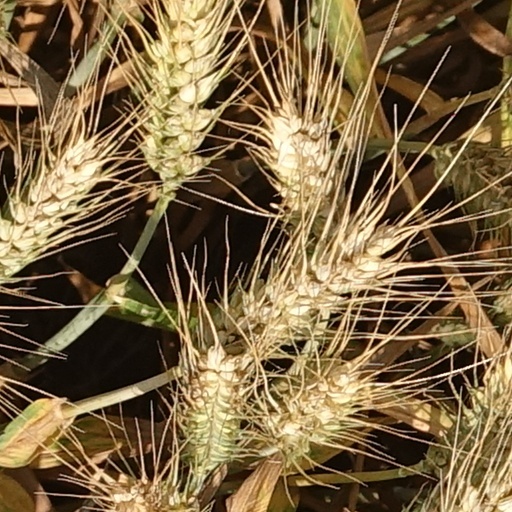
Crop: wheat